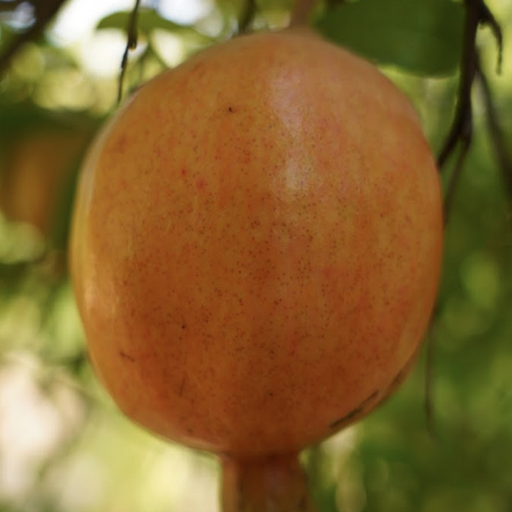
Label: Healthy